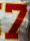
Number: 7